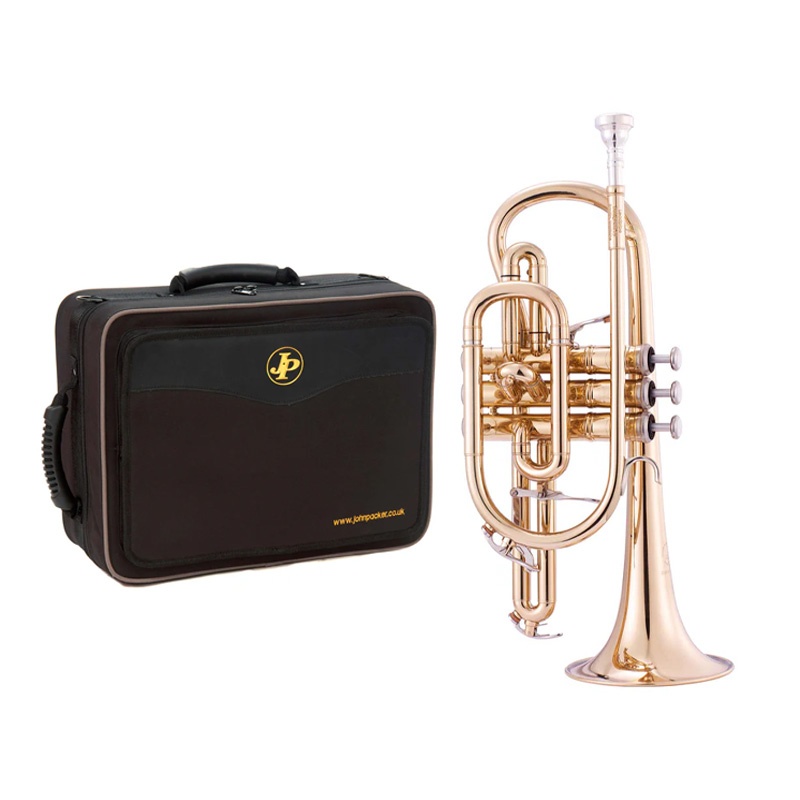
John Packer JP271SW Smith-Watkins intermediate Bb cornet outfit
Introducing the John Packer JP271SW Smith-Watkins intermediate Bb cornet outfit The JP271SW builds on the offering of the JP171SW by providing a higher specification option that is particularly popular with training bands and advanced students. This instrument is ideal for students looking for a good value intermediate model that will support them through the mid to upper grades. High tolerance monel valves deliver a quick and responsive action round off this cornet’s substantial offering. Superb Smith-Watkins quality The JP271SW was designed in collaboration with professional brass manufacturers Smith-Watkins and features a number of unique Smith-Watkins components, including the leadpipe has been designed to deliver a free blowing experience and to encourage a warm tone. Constructed from high grade 80:20 brass which delivers a warmer, brighter tone than the standard yellow brass as is commonly found in student cornets. One-piece bell construction A one-piece bell delivers extra resonance completing this models range of components that help to deliver an exceptional sound quality, and the JP271SW features 1st and 3rd valve slide triggers similar to professional models to assist with tuning. What’s in the outfit? Sturdy case with outer pocket Attachable backpack and shoulder straps John Packer (4B) mouthpiece Ultra Pure valve oil Maintenance guide Our John Packer trumpet and cornet range John Packer JP071 student Bb cornet outfit John Packer JP171SW Smith-Watkins step-up Bb cornet outfit John Packer JP271SW Smith-Watkins intermediate Bb cornet outfit John Packer JP051 student Bb trumpet outfit John Packer JP151 step-up Bb trumpet outfit John Packer JP251SW Smith-Watkins intermediate Bb trumpet outfit
Brand: John Packer
Category: Arts & Entertainment > Hobbies & Creative Arts > Musical Instruments > Brass Instruments > Trumpets & Cornets > Cornets